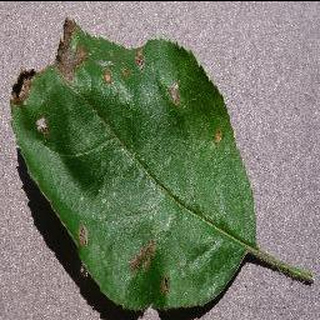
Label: apple_black_rot